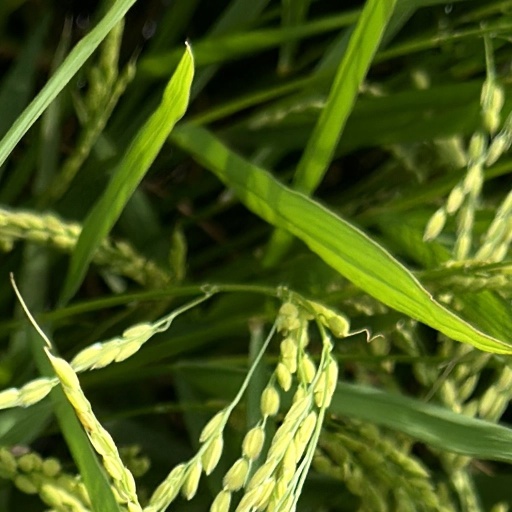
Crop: rice